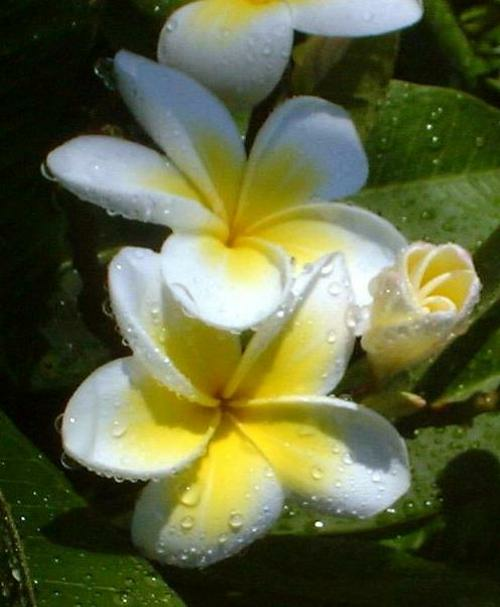
Flower: frangipani